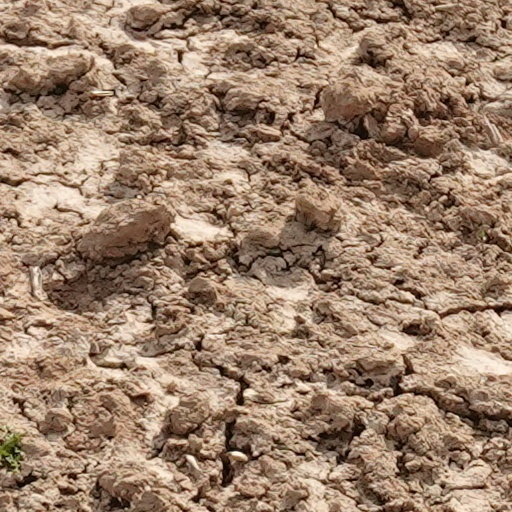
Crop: wheat